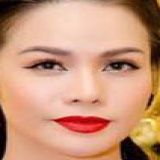
ca sĩ Nhật Kim Anh